Tamworth Rugby Union Sporting Club

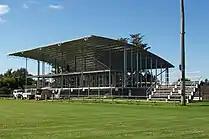

The Tamworth club had club match days with usually two senior matches and no junior games. After merger talks between the two zones failed, and after a 59-year absence, the Tamworth club decided to rejoin the New England Rugby Union in 2018.